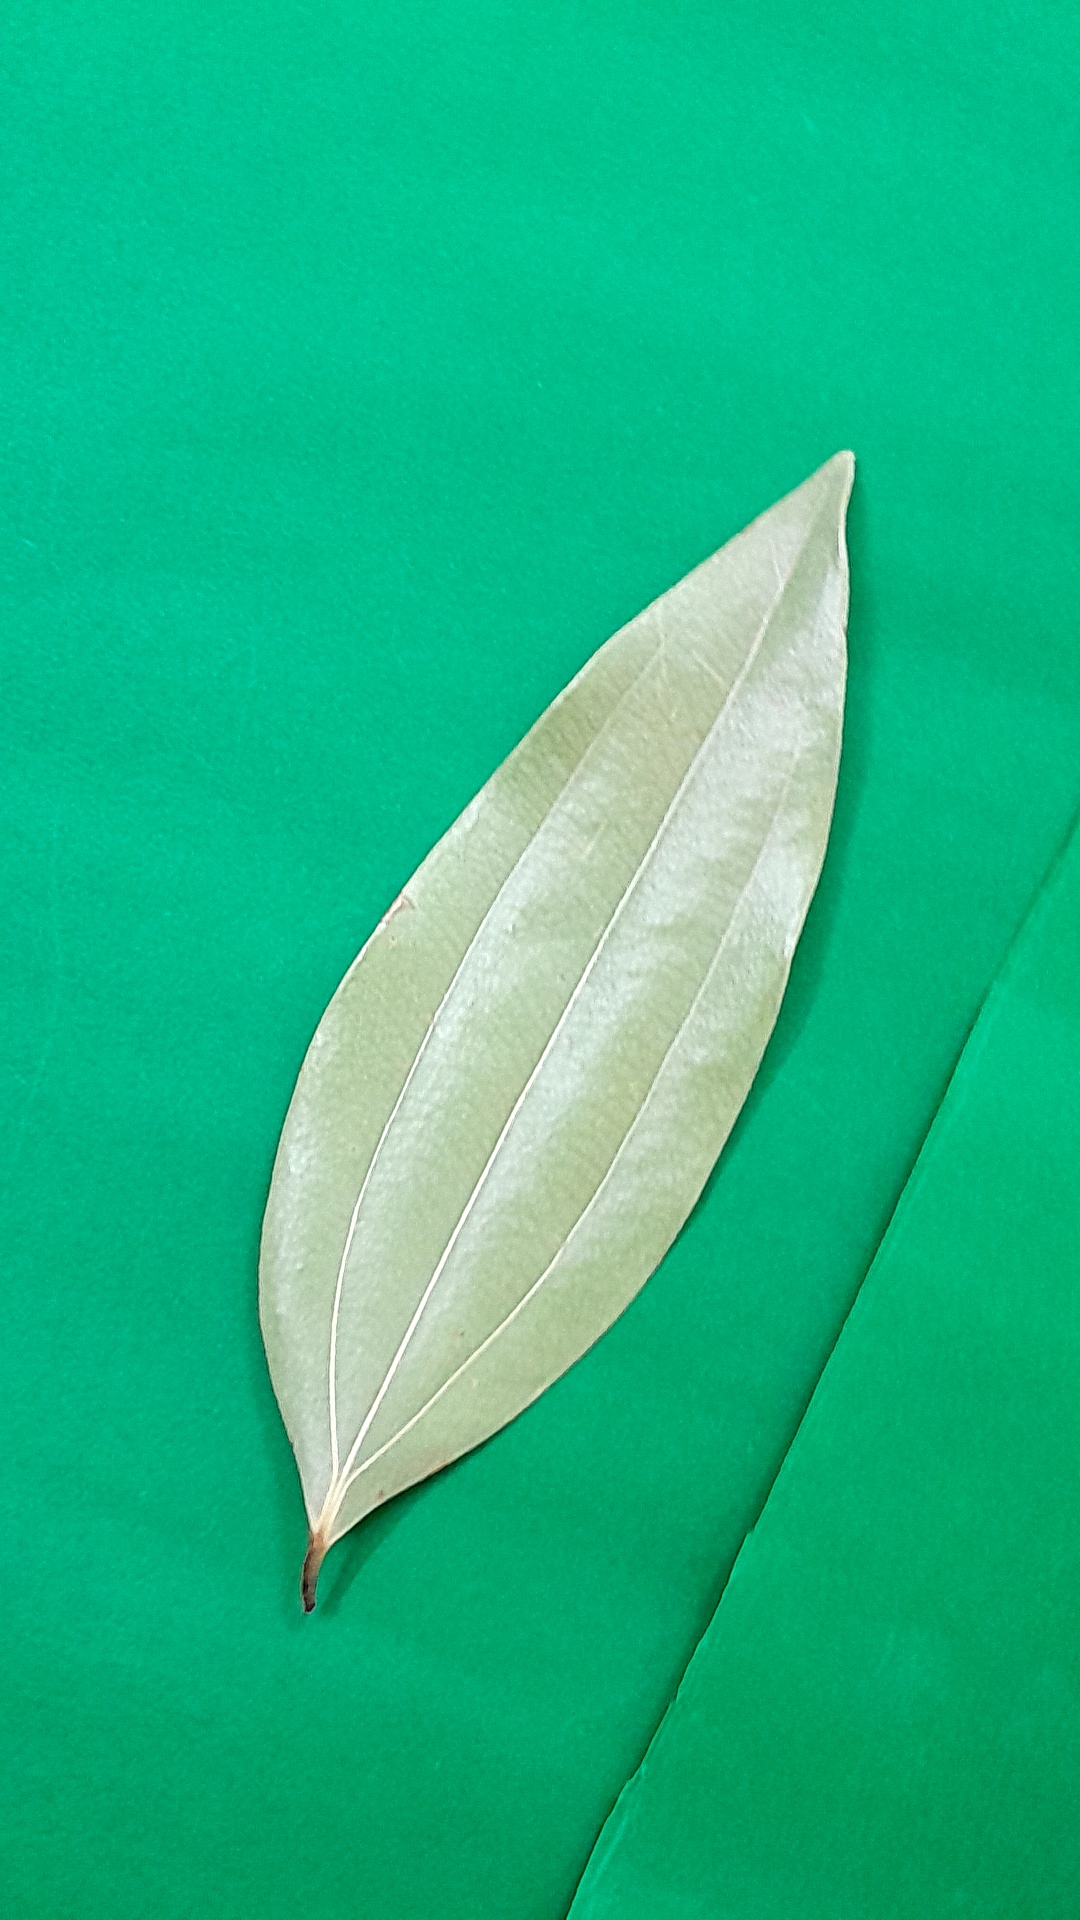
Label: Dry Leaf